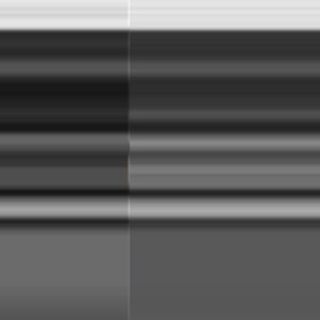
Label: sugarcane_bacterial_blight